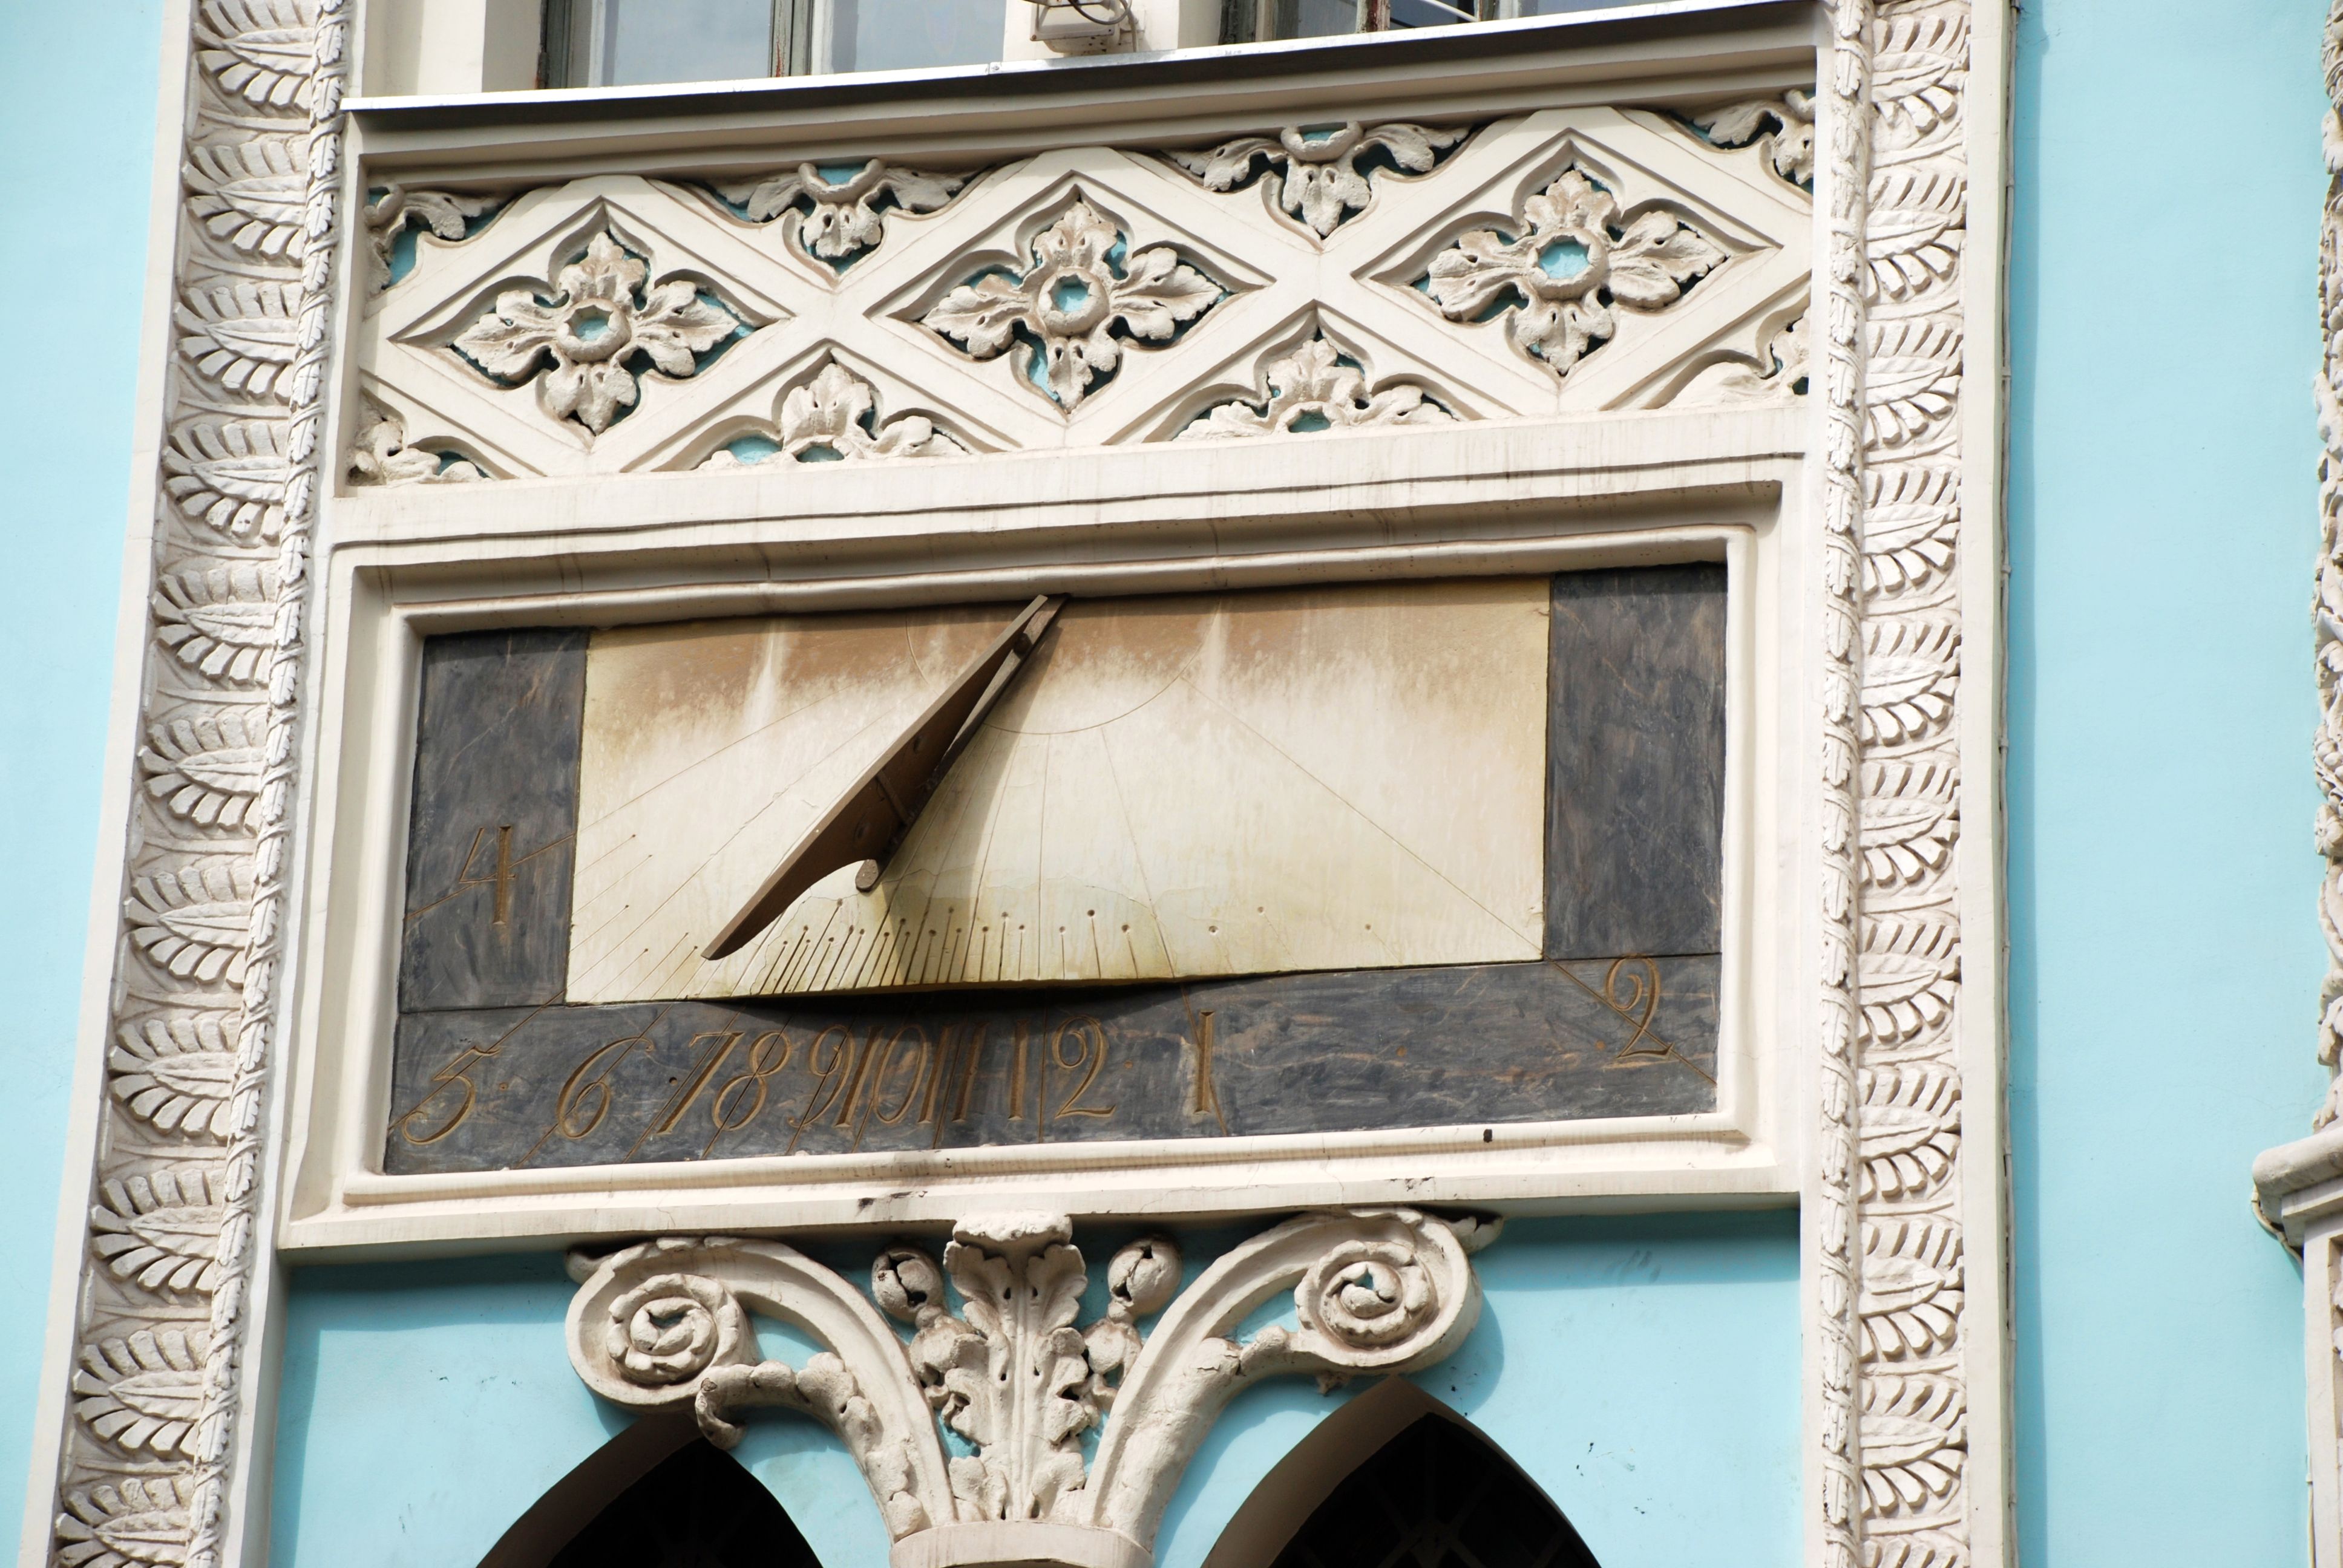
architecture, window, city, wall, cityscape, facade, nikon, door, interior design, cool image, picture frame, moscow, russia, d80, cityscapes, moskau, nikond80, moscou